William Tayloe (planter)

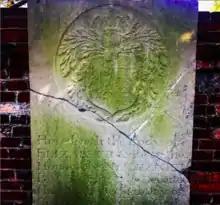
Headstone of Elizabeth Kingsmill

The earliest record of the name "Teylowe" is from a document dated 1 August 1420 for a Richard Teylowe, juror for the inquisition of "Joan, Widow of Roger Vynour". On 27 October 1442 a "John Teylowe: chaplain, querents" was party to land transaction in Hereford, England. In 1443 John Teylowe was a juror in the inquisition of Robert Whitney, Knight, dated 4 April. On 3 May 1452, Robert Hychys and his wife Alice release to Philip Teylowe, son of Alice, all of their rights to a piece of land in the parish of Newland near Lamscoy. In 1454–1455 a John Teylowe was an apprentice to Henry Frowyke. In 1466 Agnes Teylowe initiates a Quit-Claim of "Heymedow in Newland, late the relic of Philip Barbour, in pure widowhood, to James Hwett...within the parishes of Newlond and Stanton. This estate, later be known as "High Meadow," would be sold on 7 April 1516 by John Teylowe through a "Feoffment" to Henry Hall and then to Thomas Gage, 1st Viscount Gage through his marriage to heiress Benedicta Maria Theresa Hall.